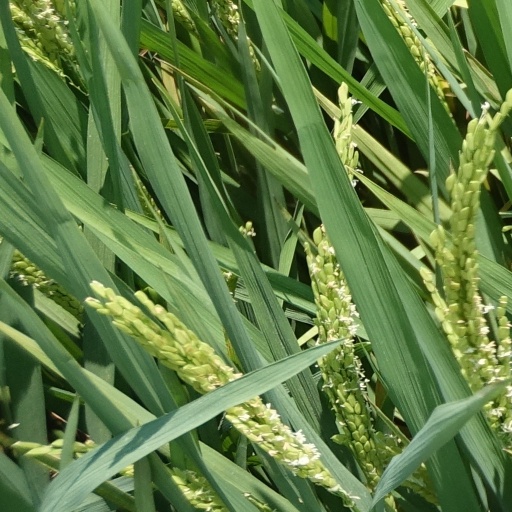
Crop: rice